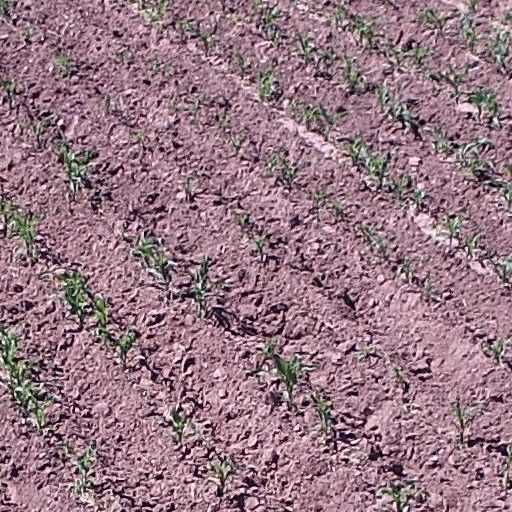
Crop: maize; corn